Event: Nepal Earthquake
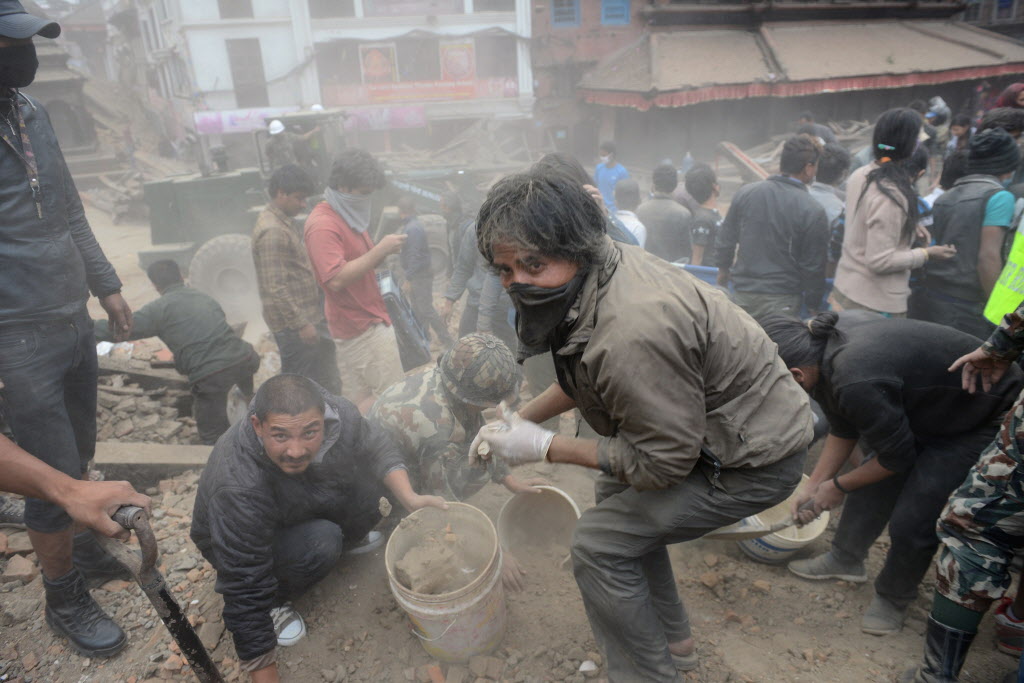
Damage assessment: damage